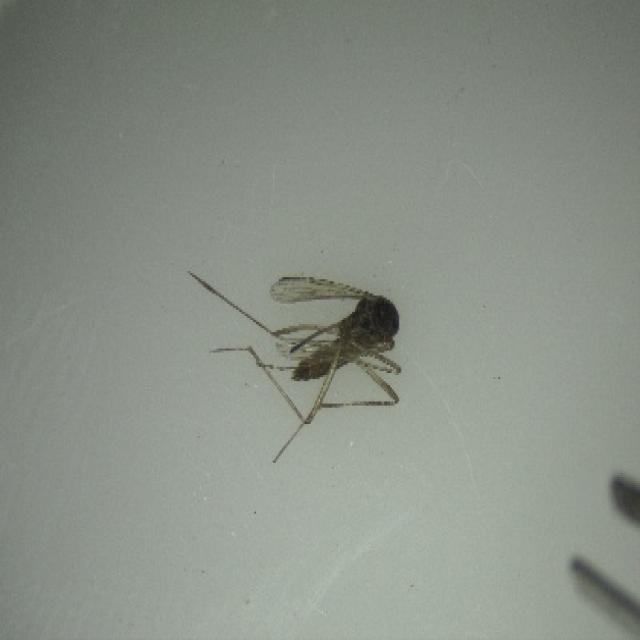
Species: aedes_vexans